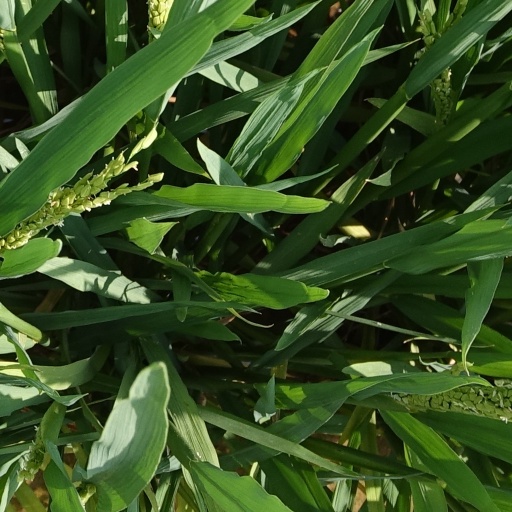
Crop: rice